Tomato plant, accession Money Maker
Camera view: tilt-top (135 deg); turntable rotation: 0 degrees
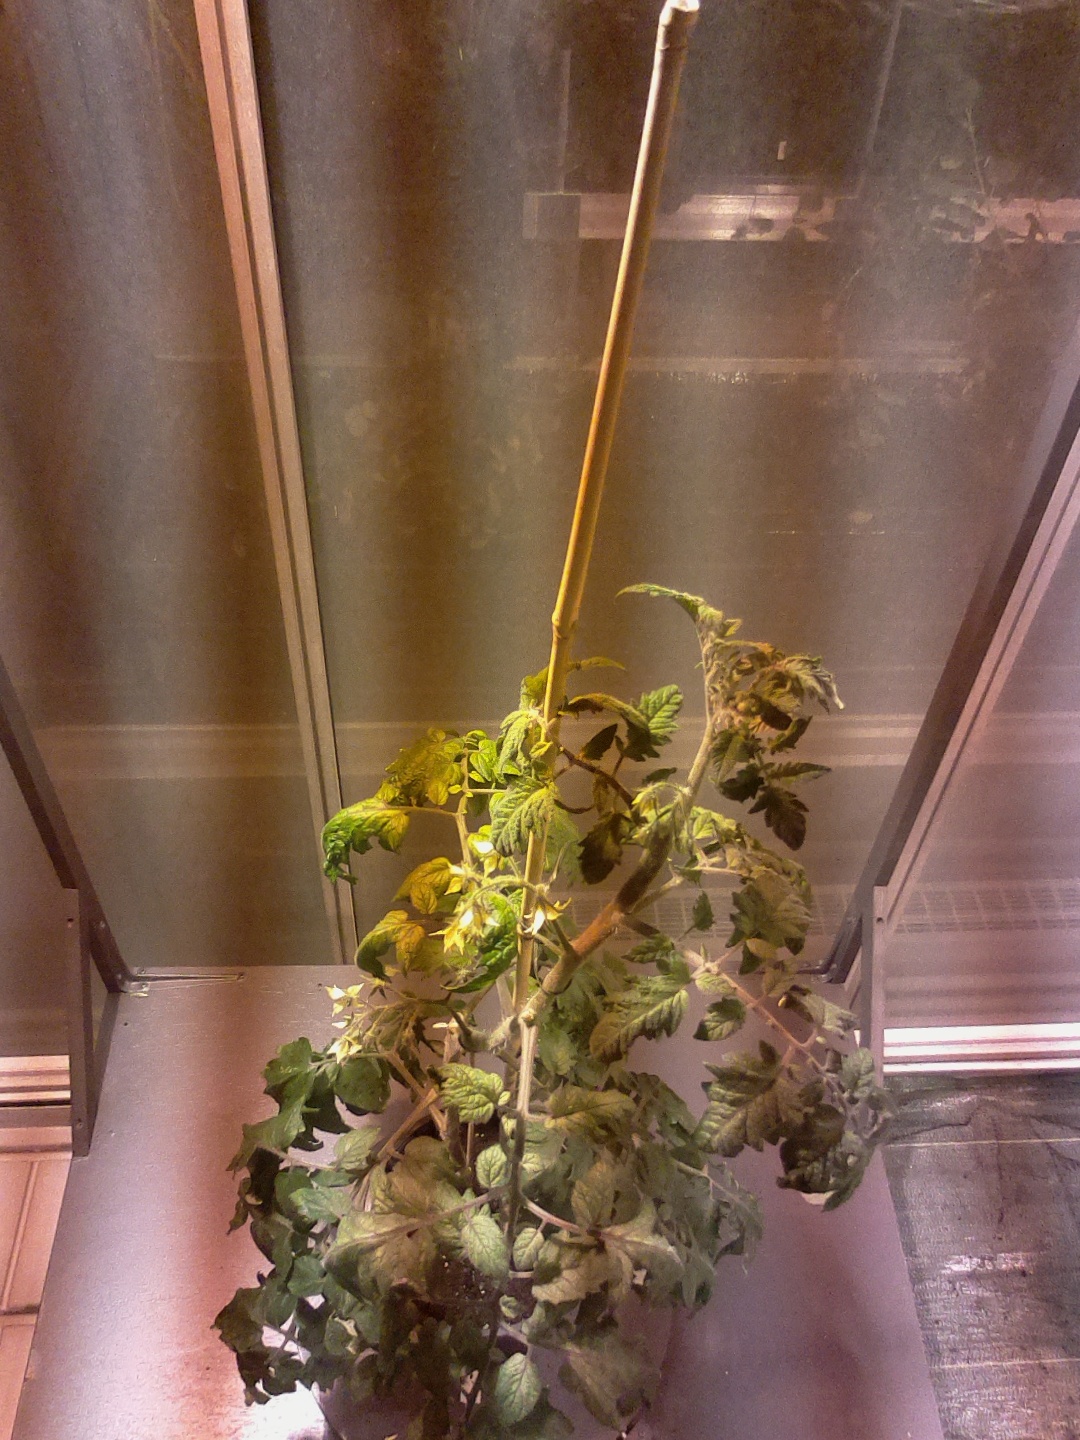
BBCH growth stage 69: End of flowering, 90%-100% of flowers open, more petals falling